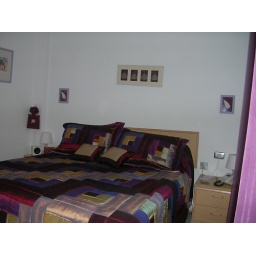
this is a King size bed! Bedroom has large built in wardrobes. TV and phone point.